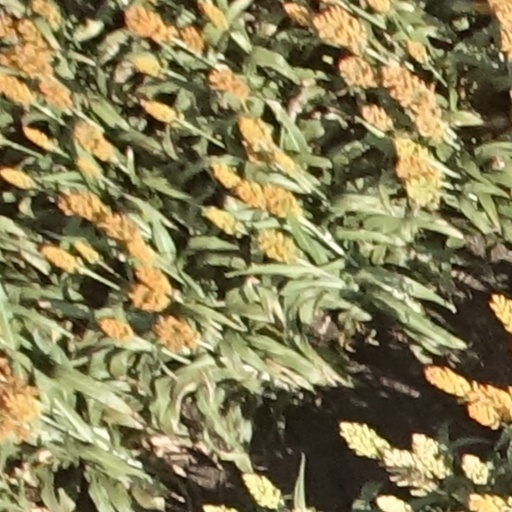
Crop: sorghum